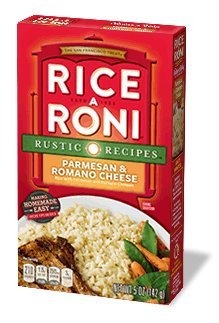
Item Name: Rice A Roni, Parmesan & Romano Cheese Flavored Rice, 5oz Box (Pack of 6)
Bullet Point 1: Rice A Roni
Bullet Point 2: Rice Side
Bullet Point 3: Parmesan & Romano Cheese Flavored Rice
Bullet Point 4: 5oz Box
Bullet Point 5: Pack of 6
Product Description: Rice A Roni, Parmesan &amp; Romano Cheese Flavored Rice, 5oz Box (Pack of 6)
Value: 30.0
Unit: Ounce

Price: 1.09